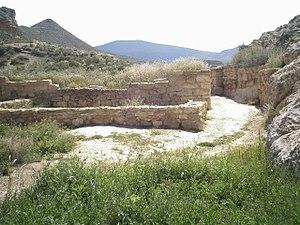
partie haute de Contrebia Leucade (Aguilar del Río Alhama, la Rioja, Espagne).
Contrebia Leucade est le nom donné à une ville d'origine celtibère dont l'histoire remonte au premier Âge du fer. Les ruines ont été jusqu'au présent préservées dans un bon état relatif. La cité se situe au sud-est de La Rioja en Espagne. Aujourd'hui il s'agit de la municipalité d'Aguilar del Río Alhama.